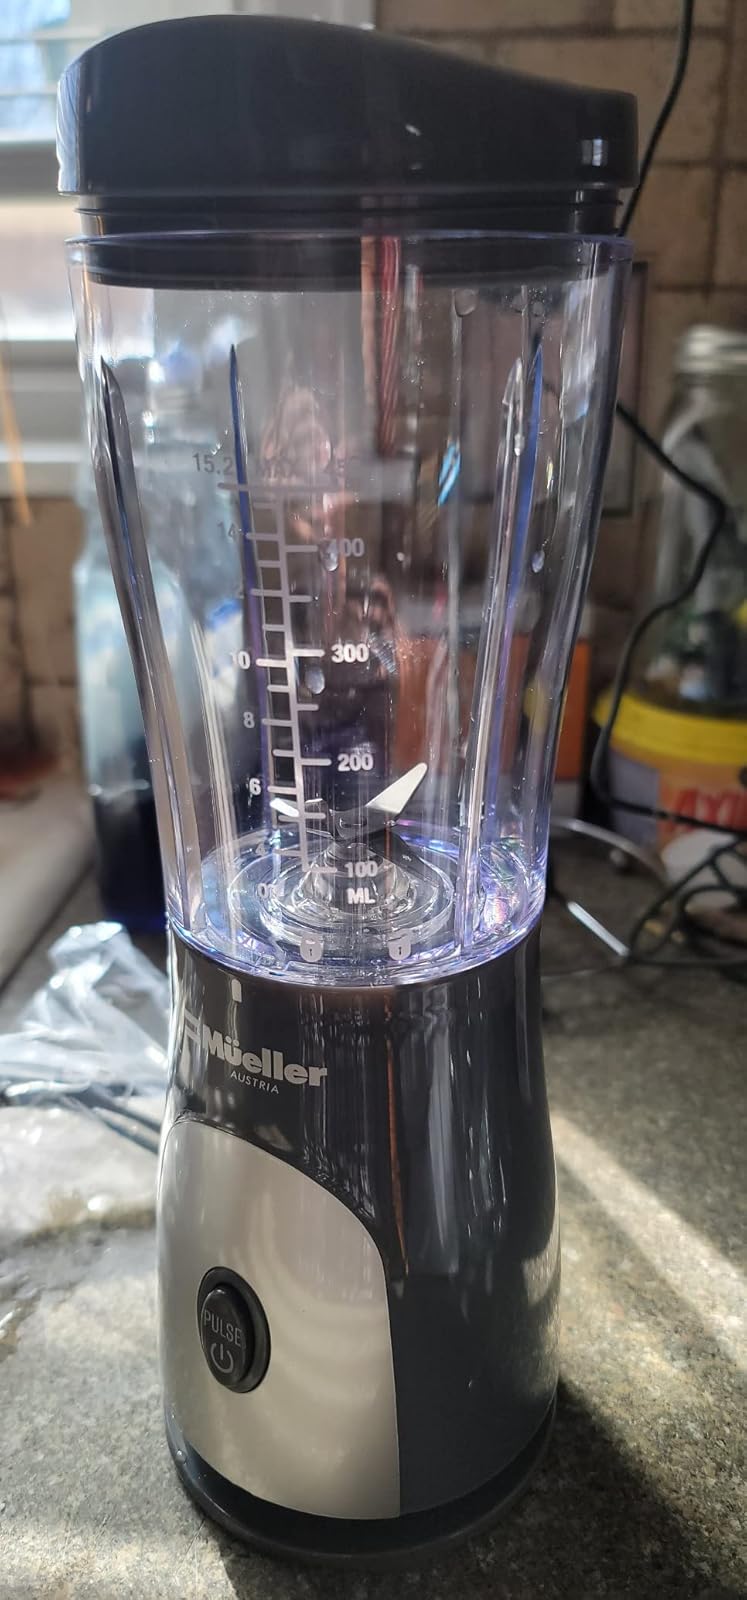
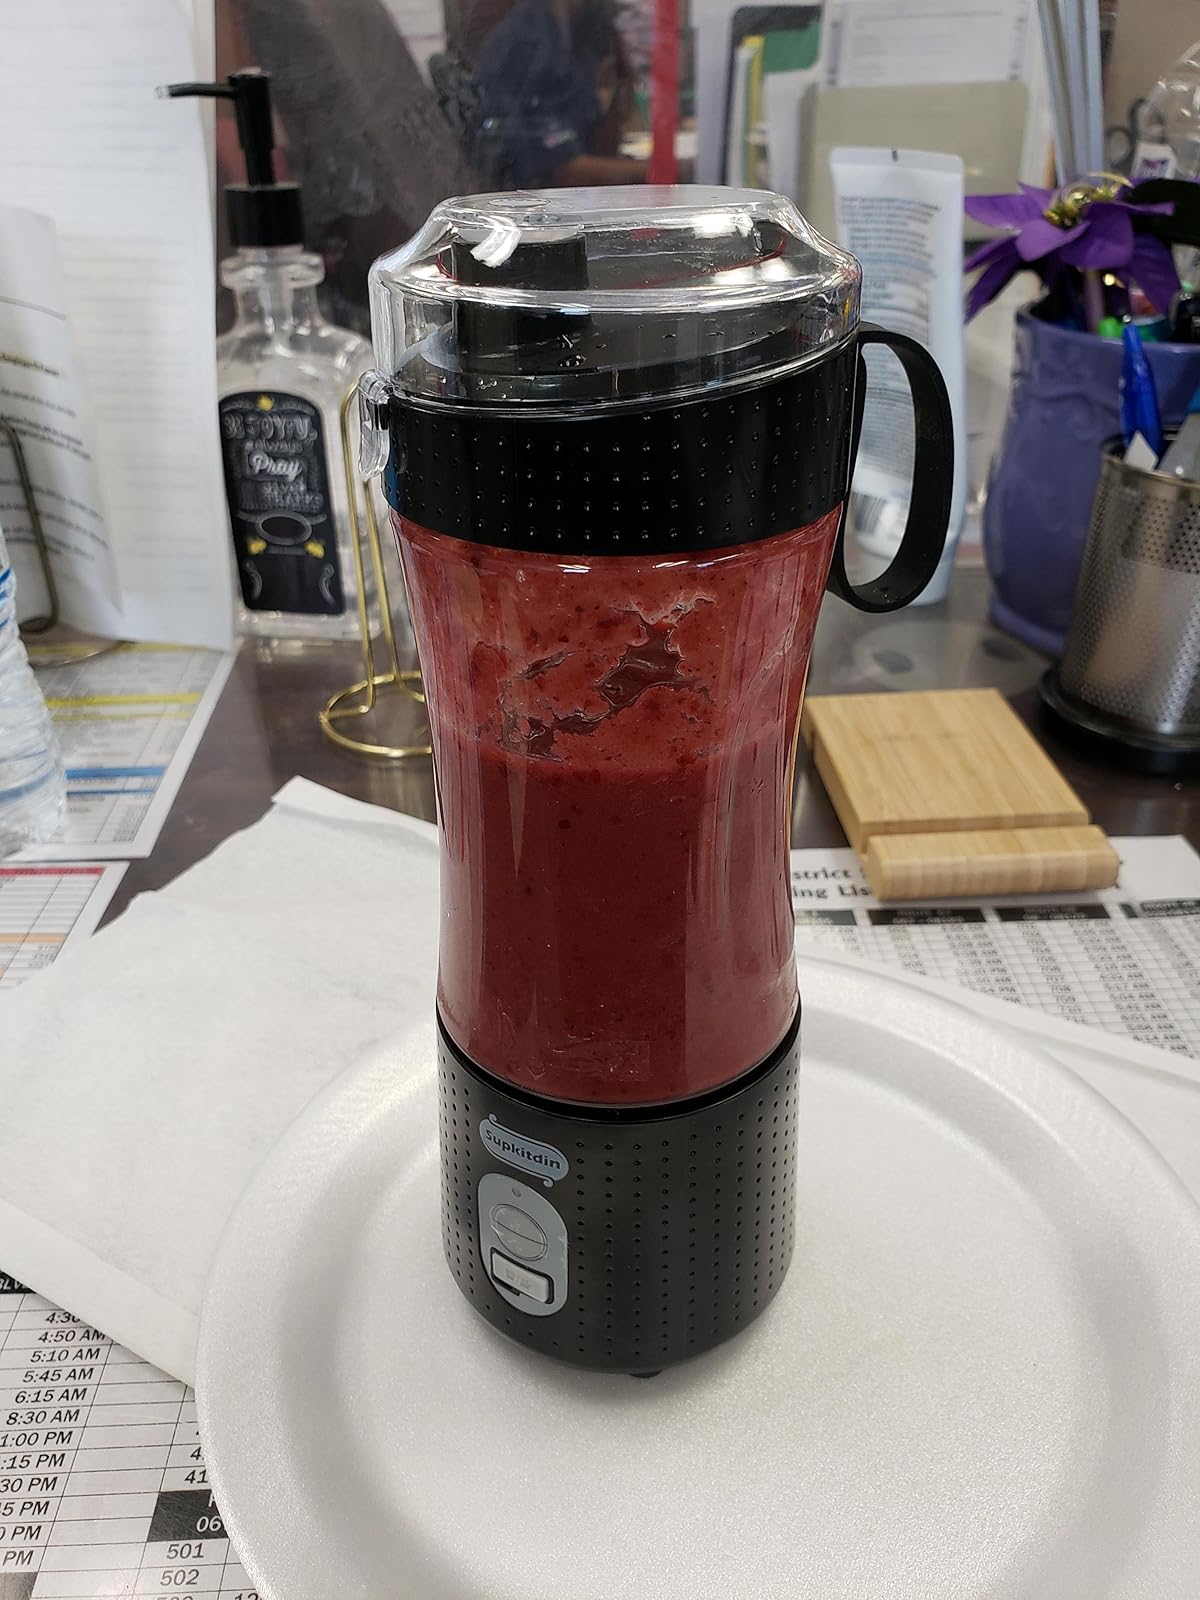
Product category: items_blender
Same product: no